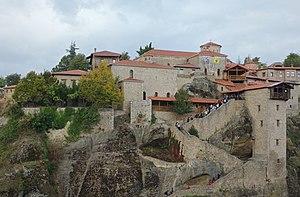
Athanase des Météores est un saint orthodoxe du XIVᵉ siècle, fêté le 20 avril. Il est le fondateur du monastère du Grand Météore.